Fernando Araújo (footballer)

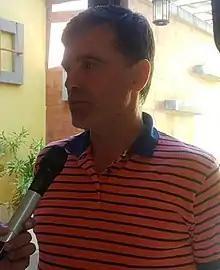

Washington Fernando Araújo Recarey (born February 23, 1972, in Montevideo) is a former Uruguayan footballer who is the current manager of Honduran club Juticalpa FC. He used to play as a defender.